Kid Kash

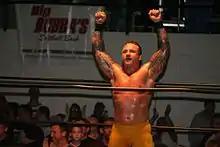
Kash wrestling on the independent circuit in May 2012.

After his TNA release on January 5, 2013, at the Crossfire 2nd Anniversary Event, Kash and his tag team partner, Josh Shockman, were defeated by Jerry Lynn and Ricky Morton. On March 2, 2013, Kash defeated Little Guido but lost a three-way match for vacant HRT heavyweight title which was won by Angel. On April 13, Kash faced IWC Super Indy champion Tony Nese but failed to win the title. On April 14, at an IWC show, Kid Kash defeated Facade. On May 25, 2013, at a $FW event Kash and Doug William faced Owen Phoenix and Ultimo Dragon in a losing effort. On June 16, 2013, Kash and Stan Lee competed at the Brad Armstrong Memorial Event where they were defeated by Cerebus and K. C. Thunder. On September 9, Kash faced Chris Michaels in a losing effort. On November 18, 2014, Kash would lose to VsK at a VPW show. L